Annelie Karlsson

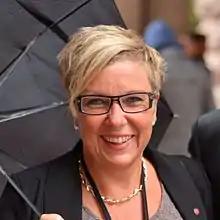

Annelie Mona Karlsson (born 1965) is a Swedish Social Democratic Party politician who was a Member of the Riksdag for the period 2010–2018, representing the Skåne Northern and Eastern constituency. She is the parliamentary group leader of the SAP in the Riksdag since January 2019, succeeding Anders Ygeman.